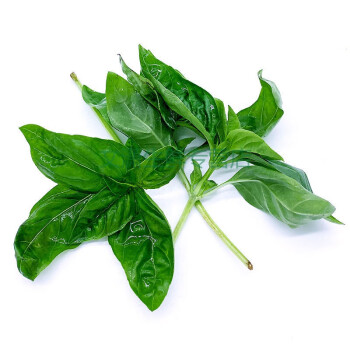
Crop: unknown
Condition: basil